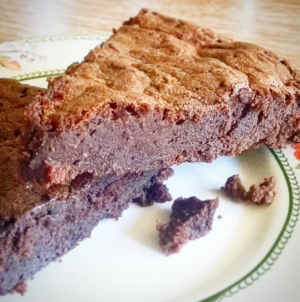
Gâteau fondant au chocolat
Le fondant au chocolat est un gâteau au chocolat à la texture fondante.